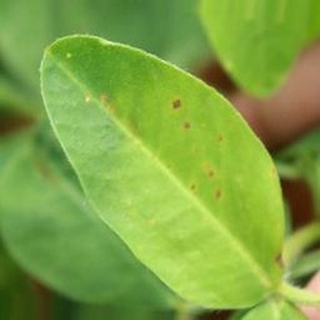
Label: groundnut_early_leaf_spot